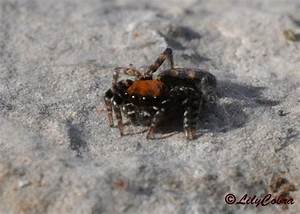
Label: spider